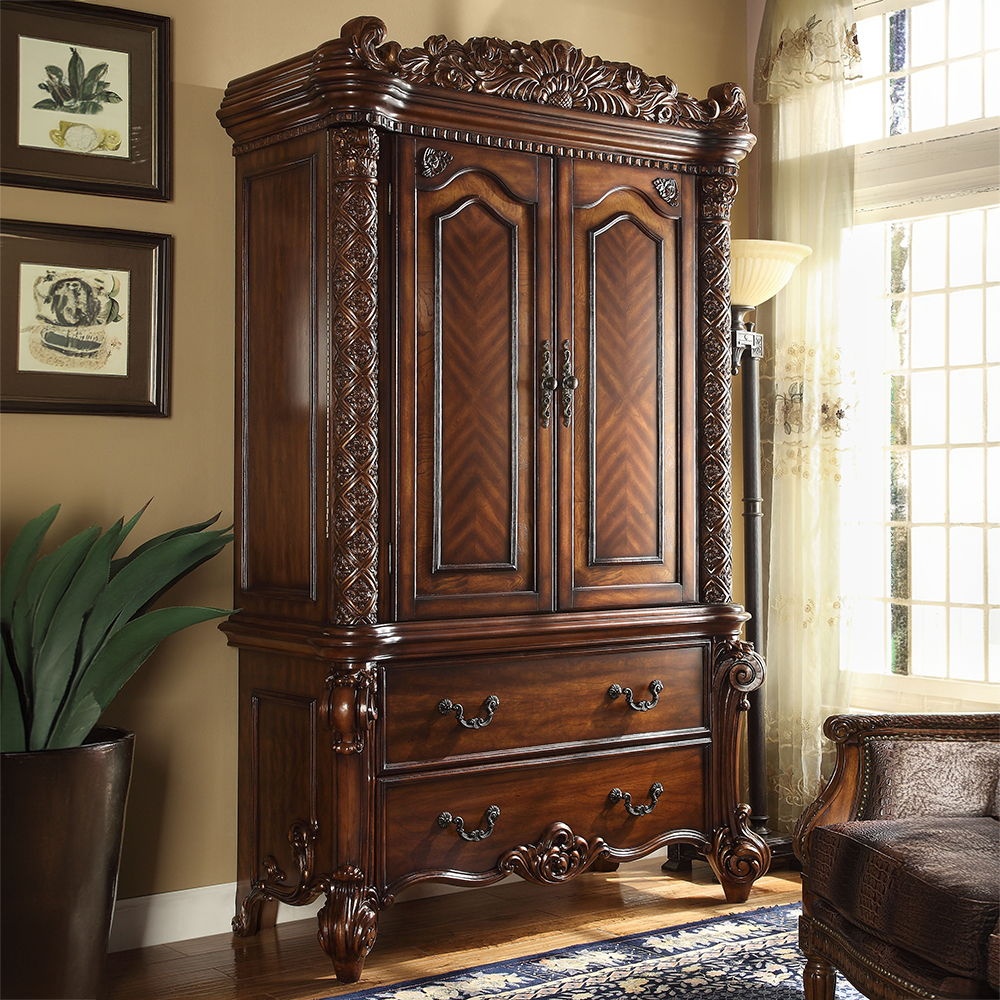
Vendome - Wardrobe/TV Armoire - Cherry
Create an elegant, traditional design in your bedroom with the cherry Vendome TV Armoire. This hand-crafted piece inspired from the luxurious designs of the past, this TV Armoire features elaborate wood carving details, traditional hardware and a sophisticated style. Product Features TV Armoire Storage: 2 Wooden Doors w/4 Compartments (Inside: 2 Shelves & Hanging Rod), 2 Drawer (KD Leg) Features: Max. TV Size Recommended 42", Oversized Crown with Scrolled Molding Trim, and Oversized Scrolled Poster Leg Max Size Recommended: 42" TV, Internal Size: 46" x 18" x 38"H Cord mgmt (Back Panel with Pre-Cut Hole) CONSTRUCTION Wooden Case-Frame: Aspen/Poplar Wood, MDF, Poly Resin Moldings Drawer: GLIDE Side Metal (Ball Bearing/Full Ext.), Dovetail English, Felt Lined Drawers Case: 1Set/2Ctn Finish: Cherry Style: Vintage Materials: Wood, Poly Resin Vendome - Wardrobe/TV Armoire - Cherry 54.0"W x 25.0"D x 87.0"H - 348.0 lb
Brand: ACME
Category: Furniture > Cabinets & Storage > Armoires & Wardrobes > TV Armoires